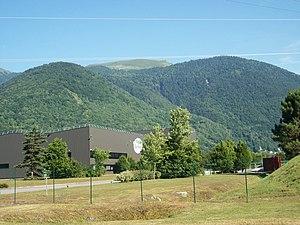
Site de l'embouteillage de l'eau minérale de Luchon
Bagnères-de-Luchon, également nommée Luchon par métonymie, est une commune française située dans l'arrondissement de Saint-Gaudens du département de la Haute-Garonne, en région Occitanie. Surnommée « la reine des Pyrénées », c'est une station thermale doublée d'une station de ski implantée sur la commune voisine de Saint-Aventin mais accessible au départ de Bagnères-de-Luchon par télécabine ou par la route départementale 46 via la vallée du Lys. Depuis 1801, Bagnères-de-Luchon a été le chef-lieu du canton du même nom et en est depuis 2015 le bureau centralisateur.